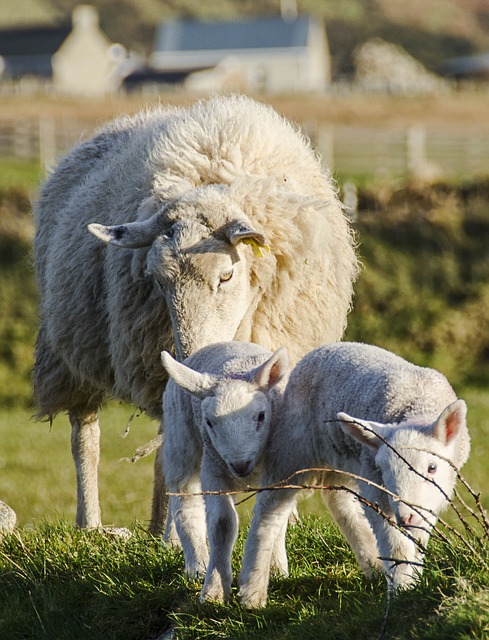
Label: sheep